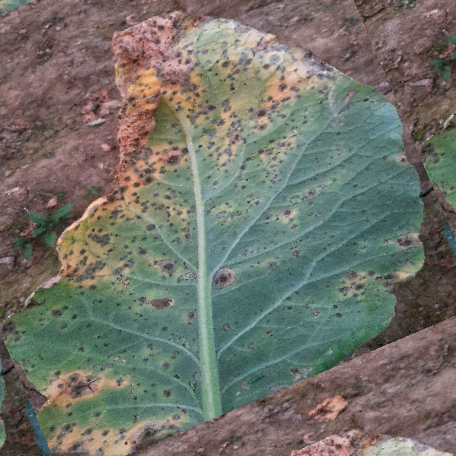
Label: Downy Mildew